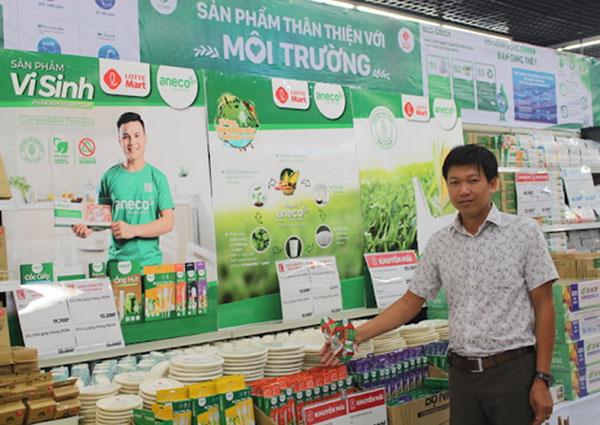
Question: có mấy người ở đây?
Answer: có một người ở đây